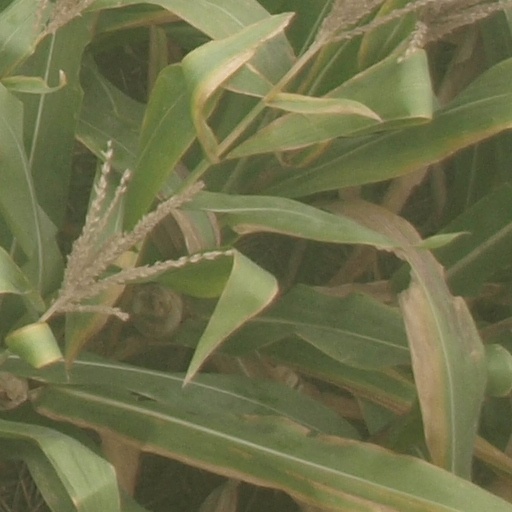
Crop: maize; corn